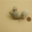
Label: pear